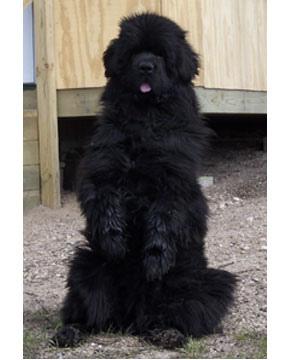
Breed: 215-n000031-Newfoundland